Susan Lucci

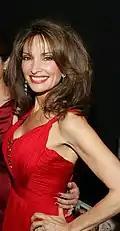
Lucci in 2009

Susan Victoria Lucci (born December 23, 1946) is an American actress. She is best known for portraying Erica Kane on the ABC daytime drama "All My Children" during that show's entire network run from 1970 to 2011. The character is considered an icon, and she was called "Daytime's Leading Lady" by "TV Guide", with "The New York Times" and the "Los Angeles Times" citing her as the highest-paid actor in daytime television. As early as 1991, her salary had been reported as over $1 million a year. During her run on "All My Children", Lucci was nominated 21 times for the Daytime Emmy Award for Outstanding Lead Actress in a Drama Series. She won only once, in 1999, after the 19th nomination; her status as a perpetual nominee for the award had attracted significant media attention since the late 1980s.